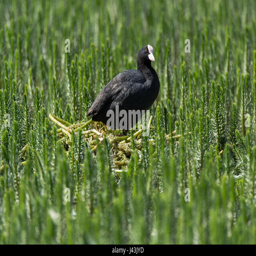
biological genus standing on nest amongst aquatic vegetation .